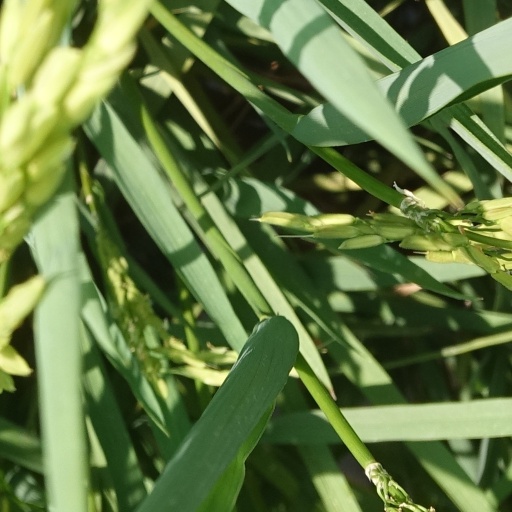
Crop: rice